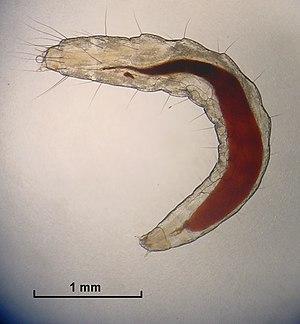
Les puces forment l'ordre des siphonaptères, anciennement dénommés aphaniptères. Ce sont des insectes ptérygotes holométaboles, caractérisés entre autres par leurs pièces buccales conformées en un appareil piqueur-suceur. Elles sont ectoparasites : les puces actuelles infestent les mammifères et quelques oiseaux, et vivent du sang de leurs porteurs. Comme elles passent facilement d'un animal à l'autre, elles peuvent véhiculer diverses maladies animales, humaines ou zoonotiques. Elles sont aussi une source possible d'allergies.